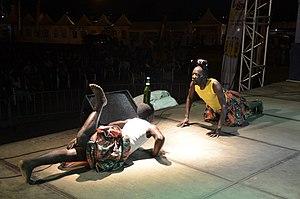
Danse traditionnelle assiko pendant le festival Mbog Liaa This is an image from Cameroon
La région du Littoral est l'une des dix régions du Cameroun, située dans le sud-ouest du pays. Son chef-lieu est Douala.
Le festival Mbog Liaa est un festival itinérant des peuples Bassa, Mpoo et Bati du Cameroun organisé par l'Association Mbog Liaa. Créé en 1999 à Pouma, c'est un événement culturel pluridisciplinaire. Il a fêté en 2016 sa cinquième édition, à Douala du 25 juin au 3 juillet 2016.
L'assiko est une danse traditionnelle camerounaise de guérison transformée en danse de fête. On trouve surtout cette danse chez les Bassa et les Betis. Les danseurs évoluent à petits pas en se déhanchant sensuellement.